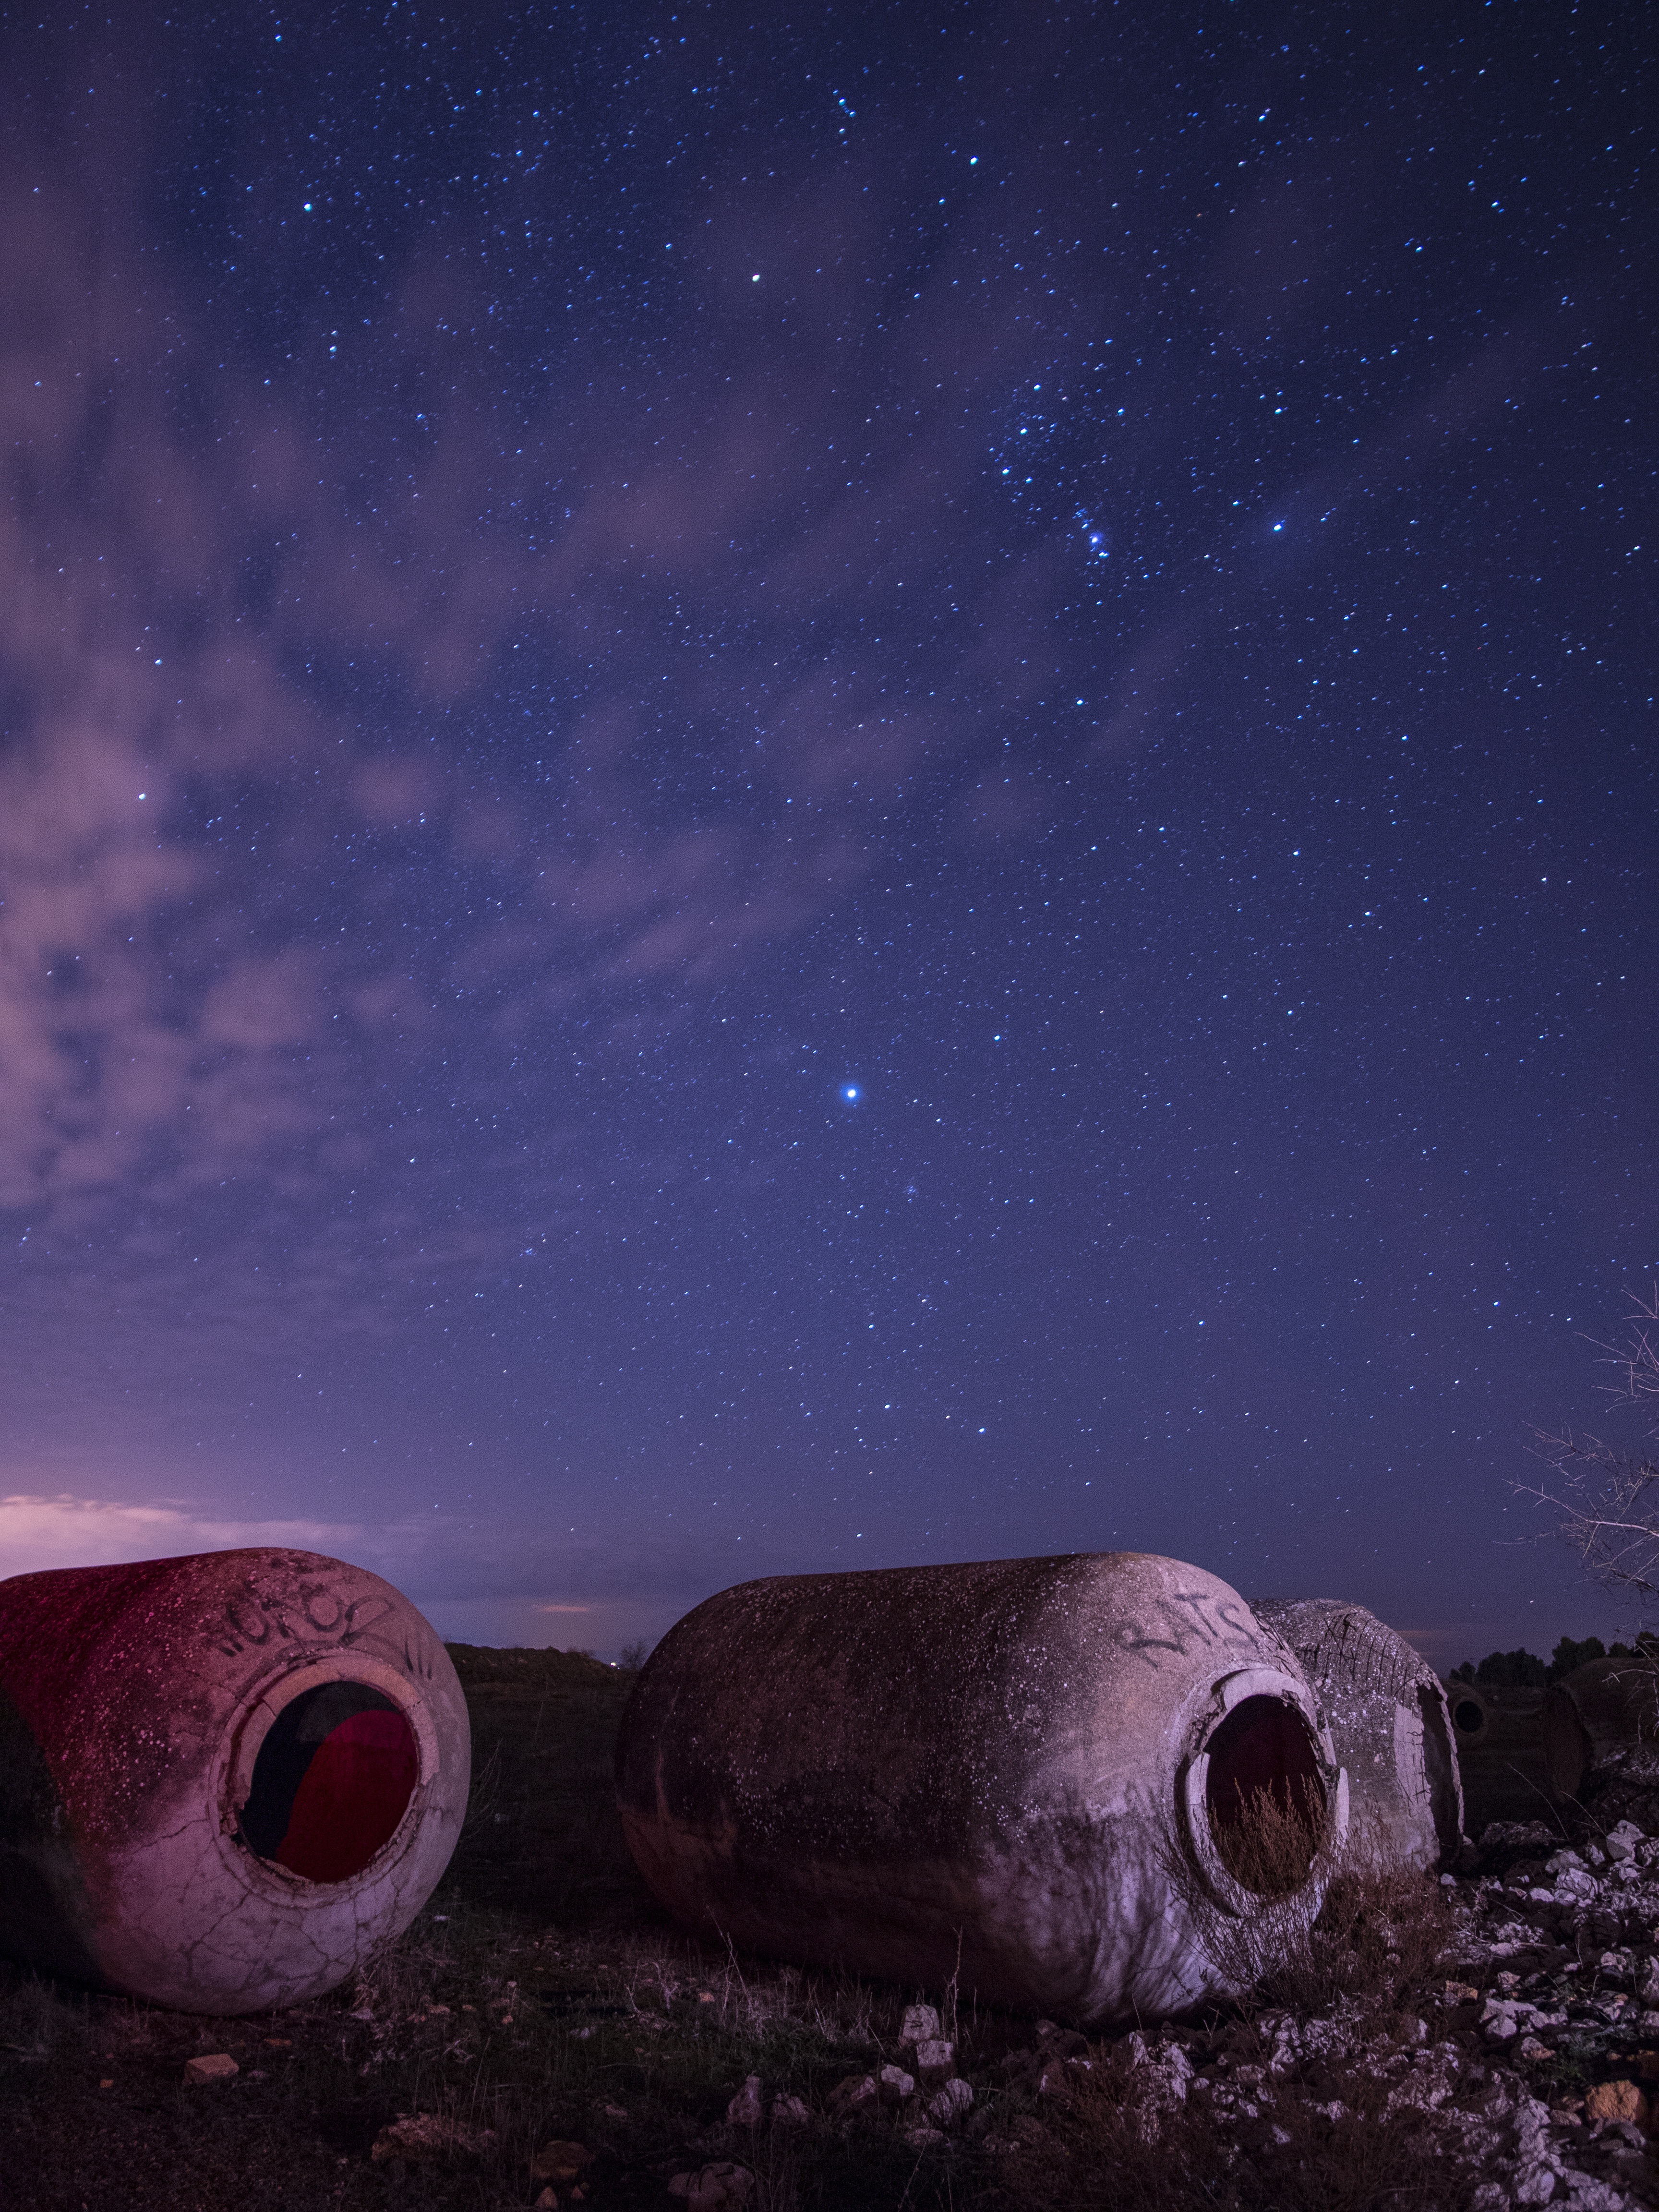
sky, night, star, atmosphere, jar, space, darkness, blue, lighting, outer space, clouds, astronomy, astronomical object, atmosphere of earth